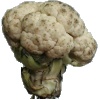
Label: cauliflower